Universidad Autónoma de Durango

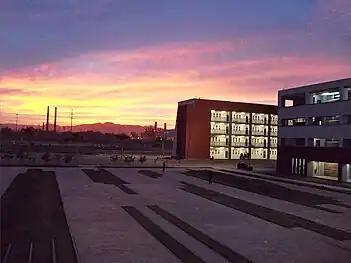
UAD Campus Laguna in Gómez Palacio, Durango

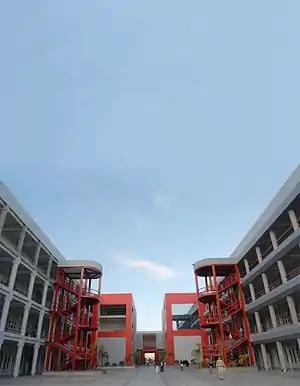
UAD Campus in Mazatlán, Sinaloa

UAD operates the Lobos FM radio network, with stations at Durango, Gómez Palacio, Mazatlán, Hermosillo, Los Mochis, Zacatecas and Culiacán. In addition, UAD operates a television station in Durango, XHUAD-TDT channel 4.